Horseheads station

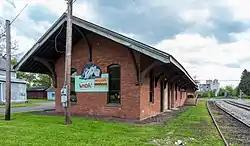

Horseheads is a historic railway depot located at Horseheads, Chemung County, New York. It was built in 1866 by the Northern Central Railway (NCRY). The train station was operated by the NCRY and its successor, the Pennsylvania Railroad, until 1956. The Italianate style building is significant architecturally and historically as a representative of a 19th-century railroad depot.